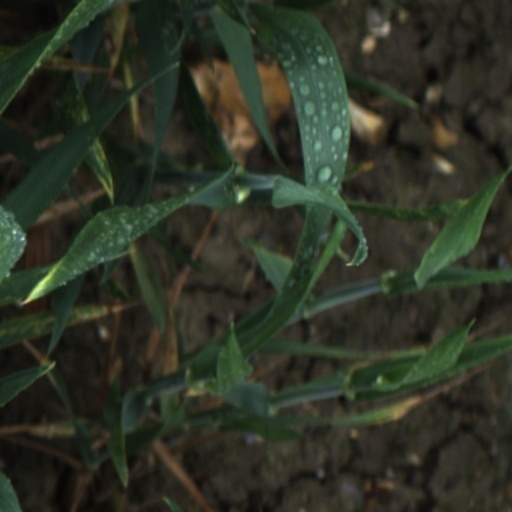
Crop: wheat